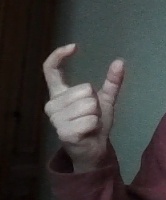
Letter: nun